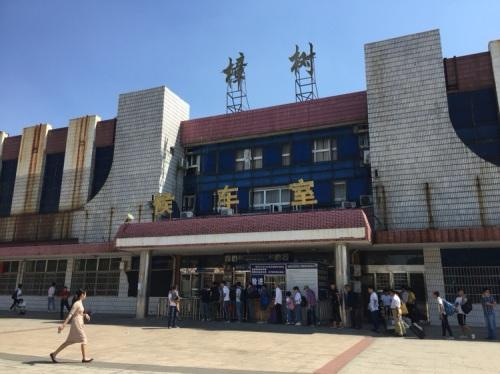
地标名称：樟树站
所在城市：宜春市·樟树市